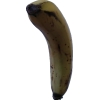
Label: banana